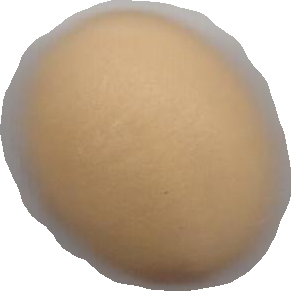
Variety: Dega